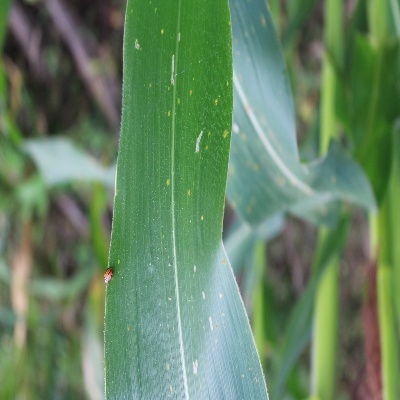
Label: Corn_(Maize)___Leaf_Spot